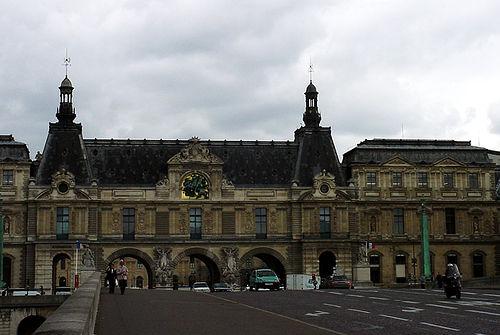
Weather: cloudy or overcast